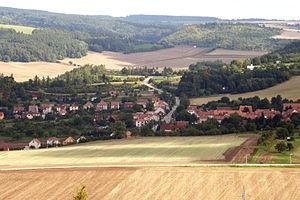
Železné est une commune du district de Brno-Campagne, dans la région de Moravie-du-Sud, en République tchèque. Sa population s'élevait à 460 habitants en 2017.